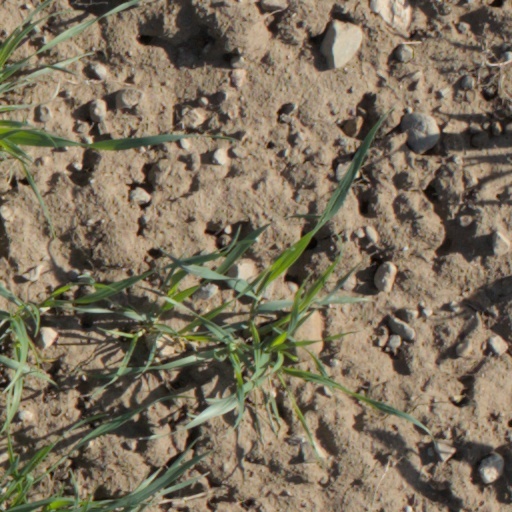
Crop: wheat